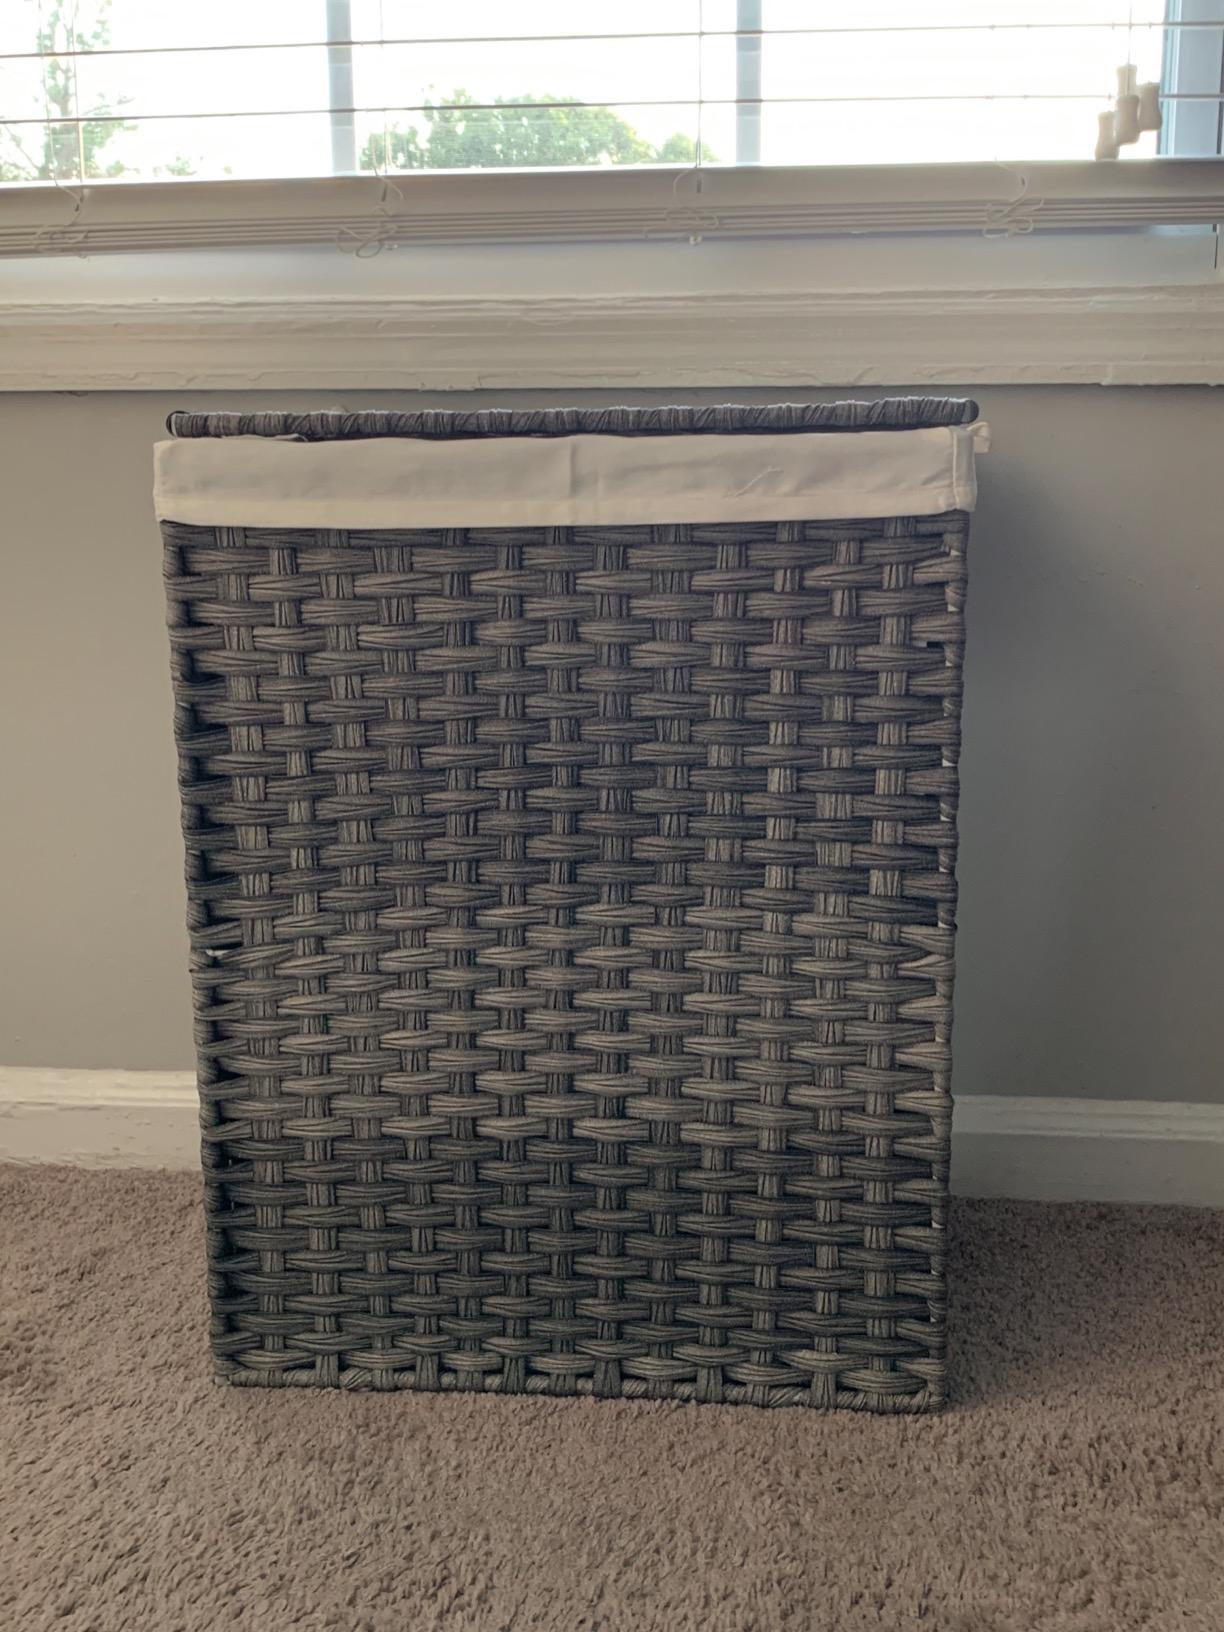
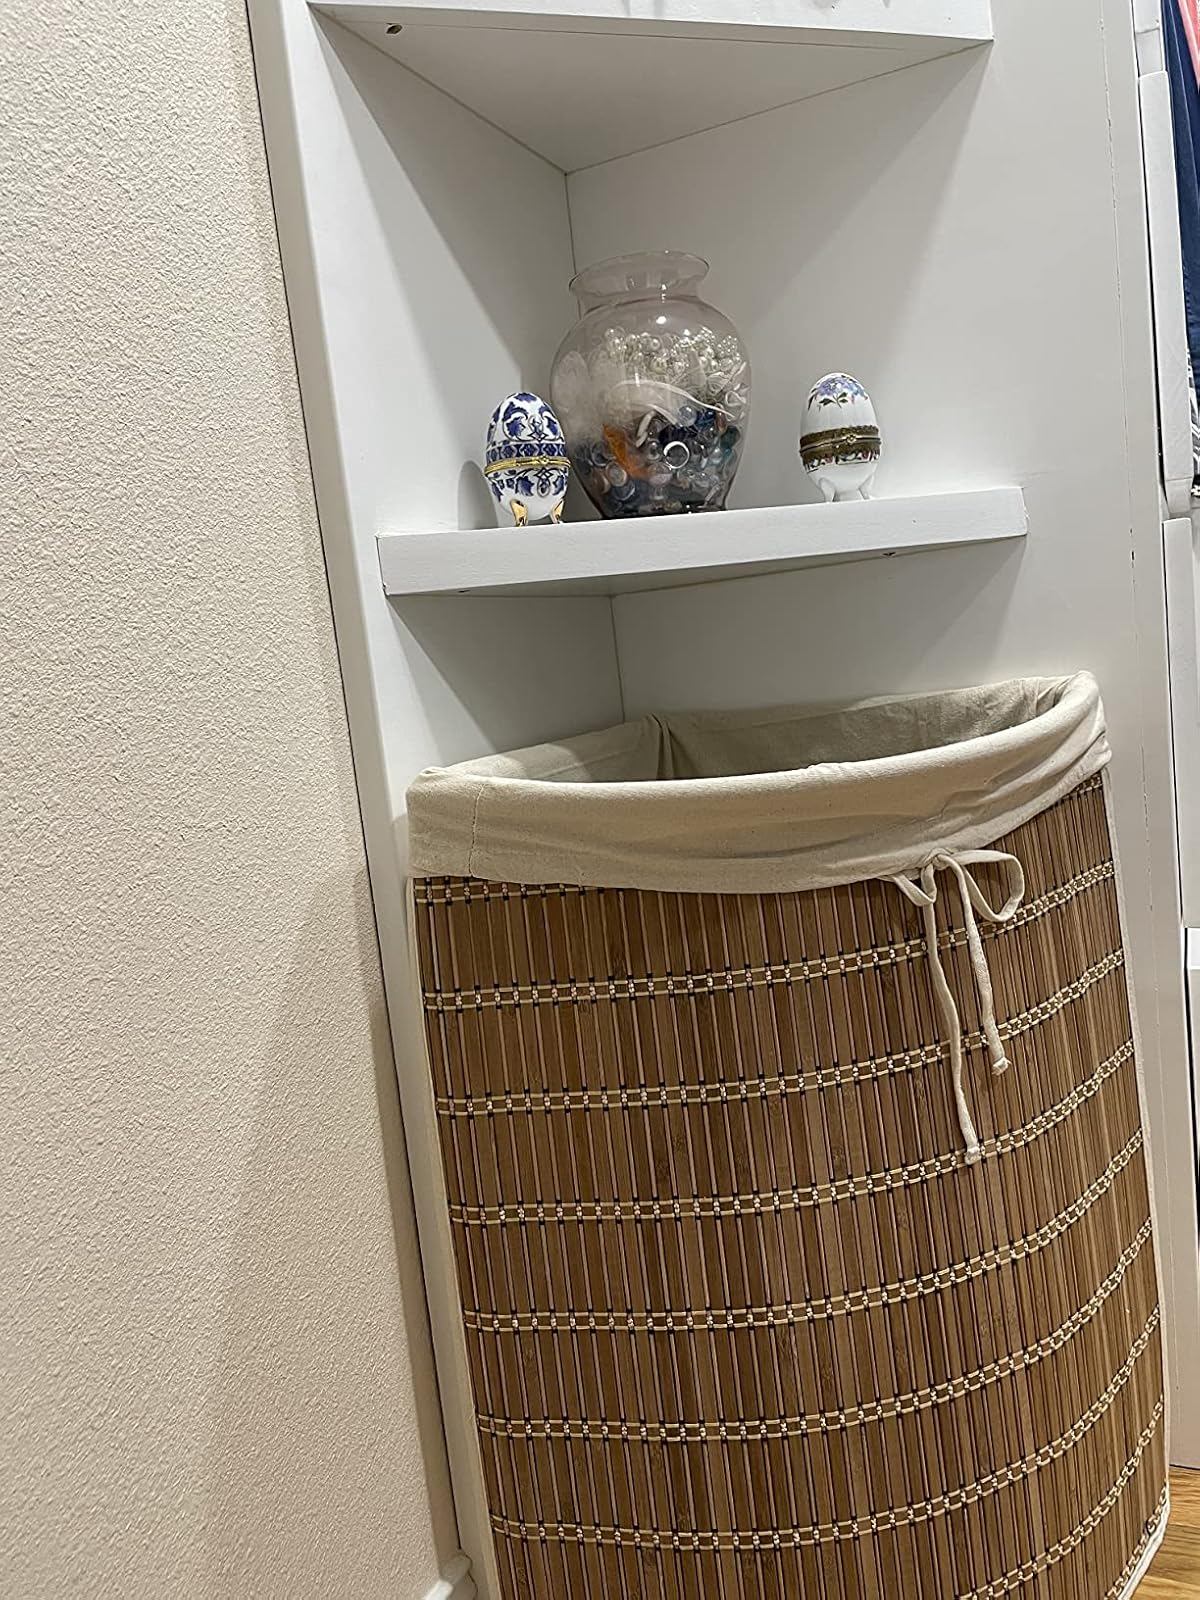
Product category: items_hamper
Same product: no